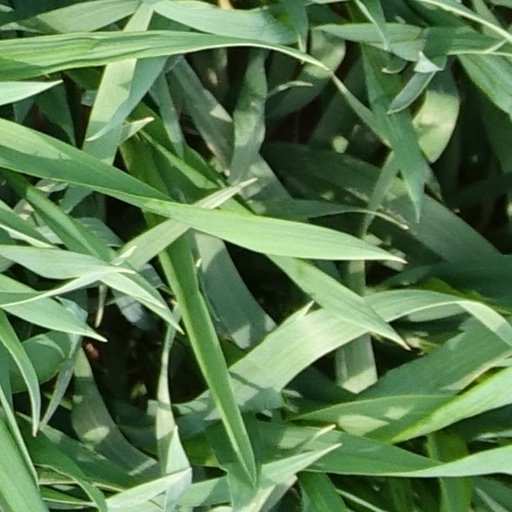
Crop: wheat